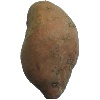
Label: Potato Sweet 1